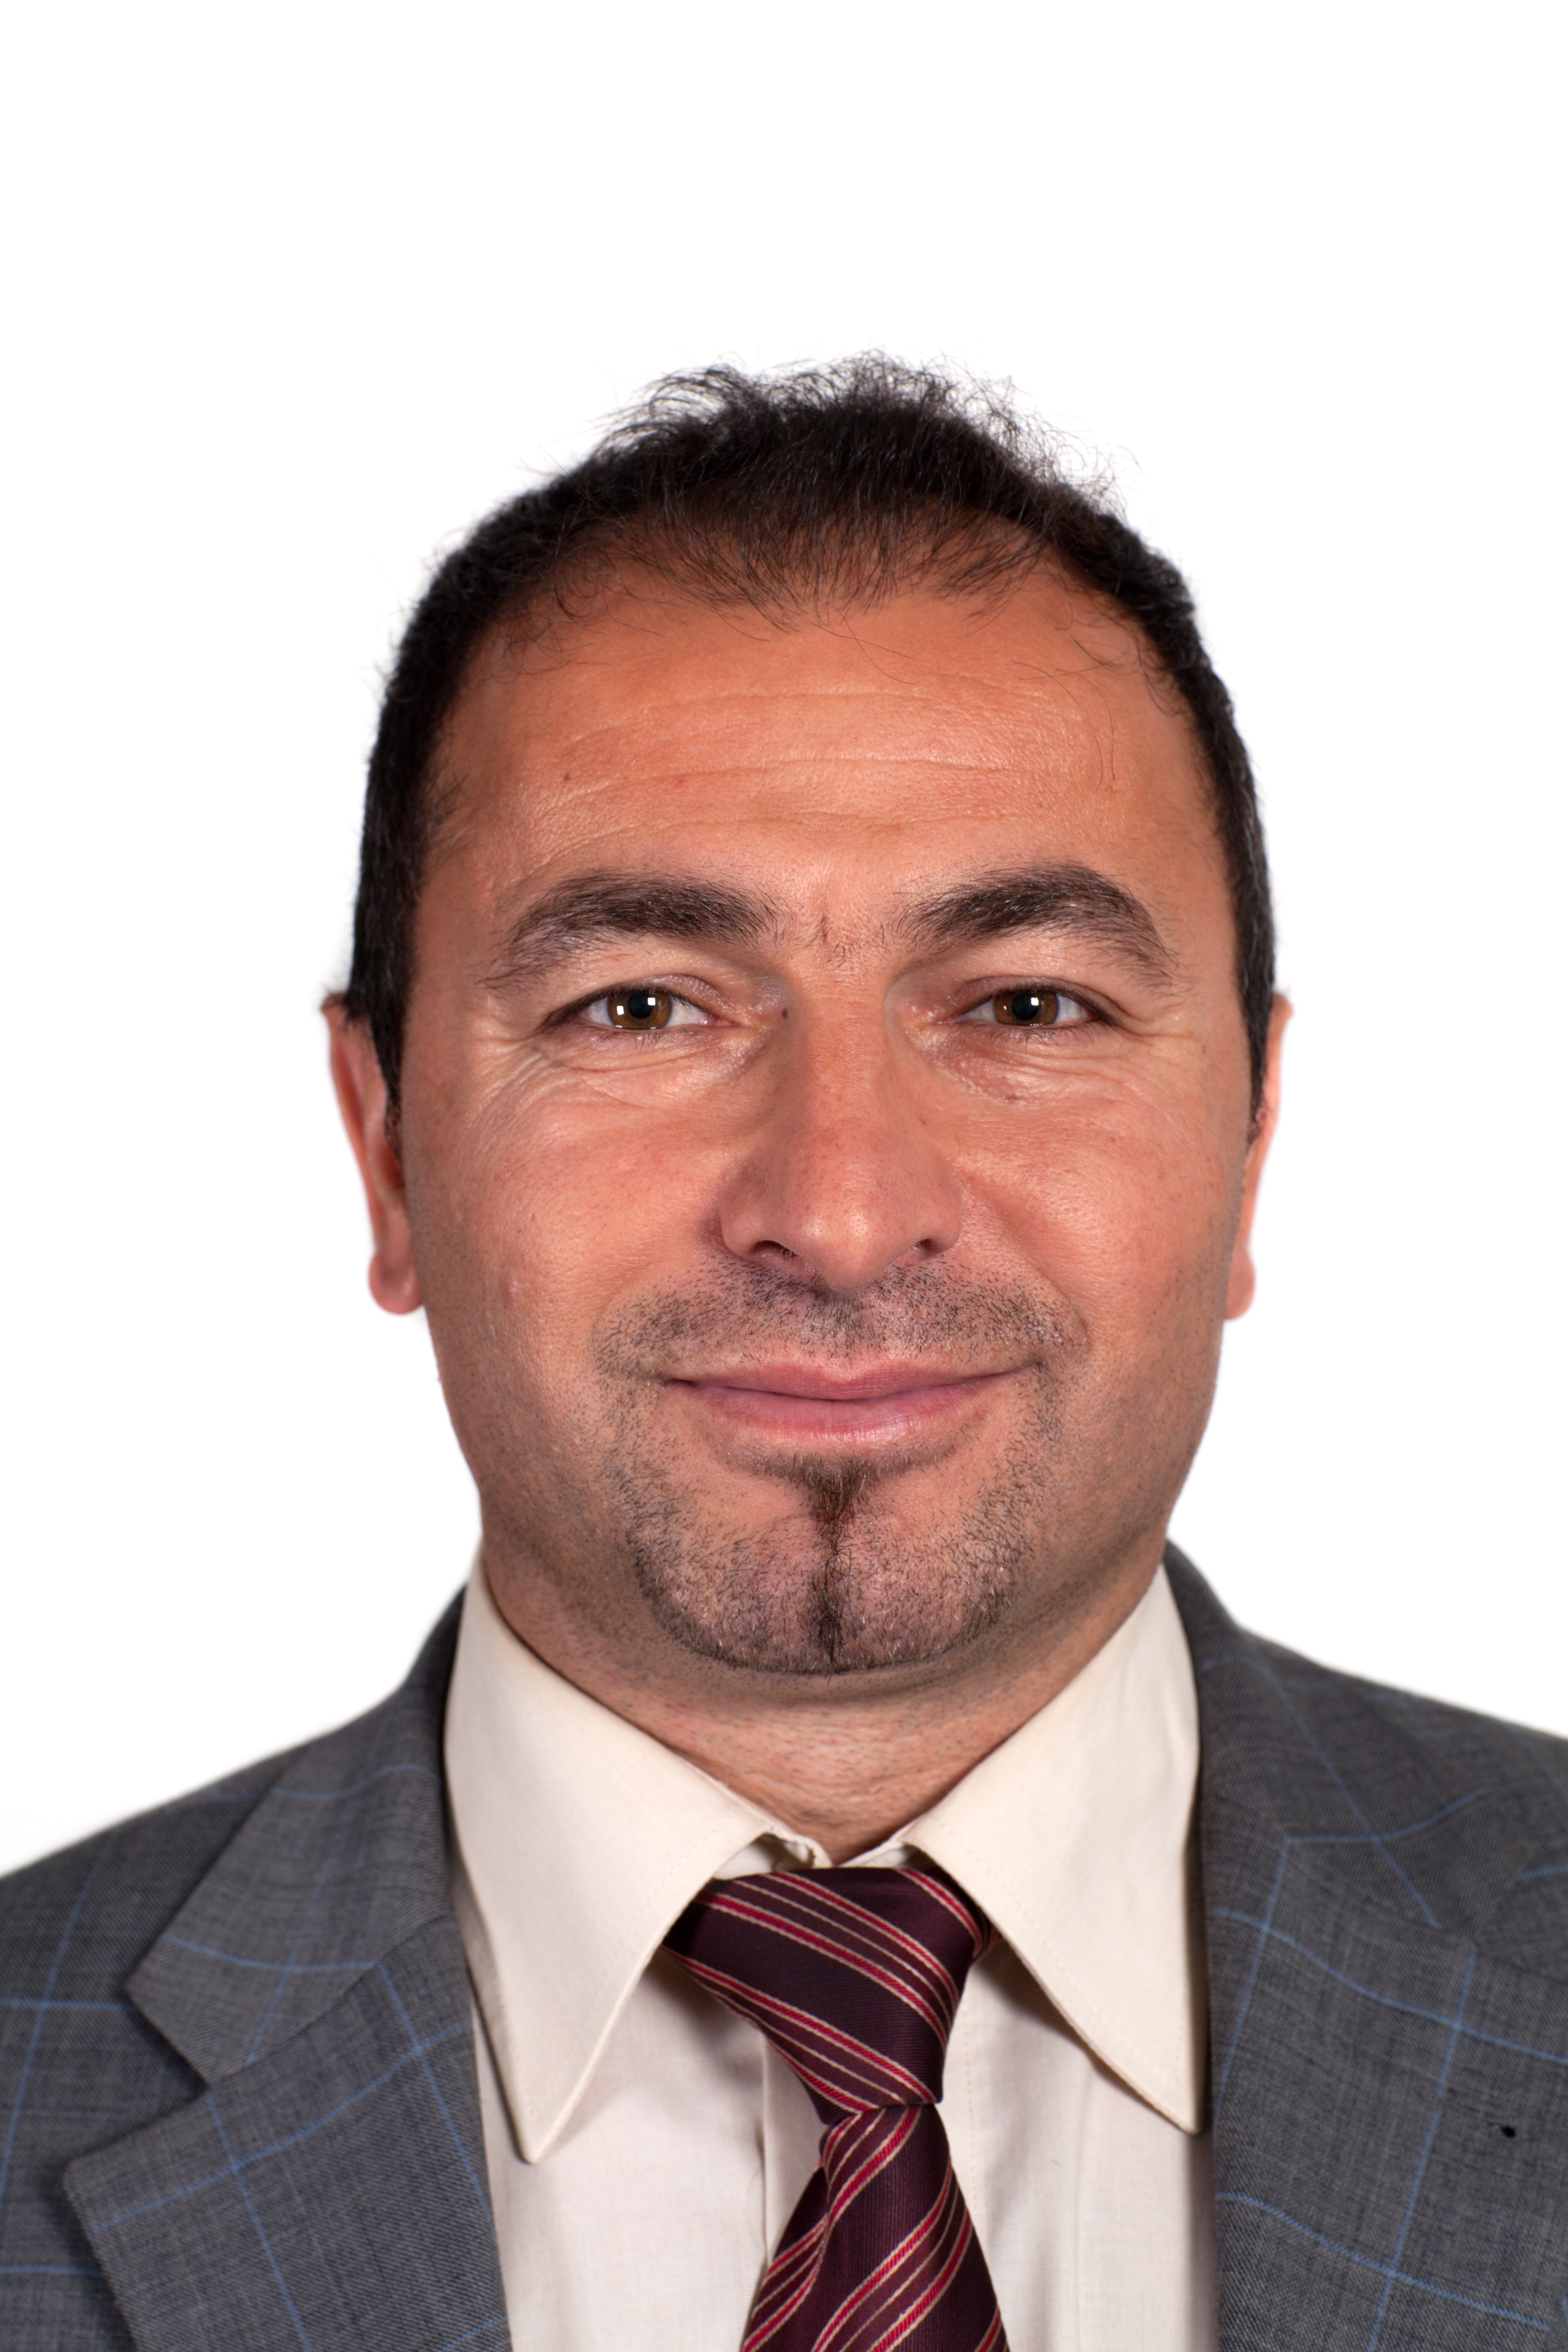
man, person, hair, male, portrait, professional, profession, speaker, hairstyle, face, head, politician, hamburgische b rgerschaft, facial hair, ali simsek